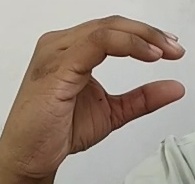
ASL sign: C